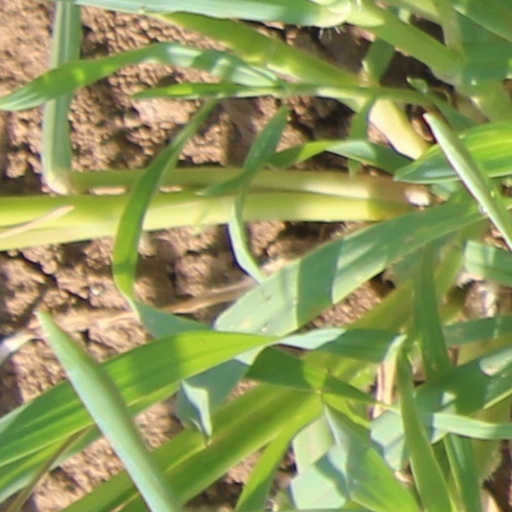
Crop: wheat